2003 European heatwave

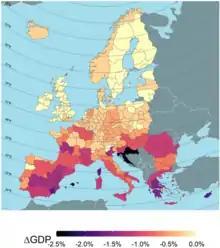
The regional-level cost of heatwaves (as a share of regional GDP) in 2003

The United Kingdom experienced one of its hottest summers on record. Atlantic cyclones brought cool and wet weather for a short while at the end of July and beginning of August before the temperatures started to increase substantially on 3 August. Several weather records were broken in the United Kingdom, including a new record for the country's highest ever recorded temperature of at Faversham in Kent on 10 August, which remained the highest recorded temperature in the UK until the heatwave in July 2019.